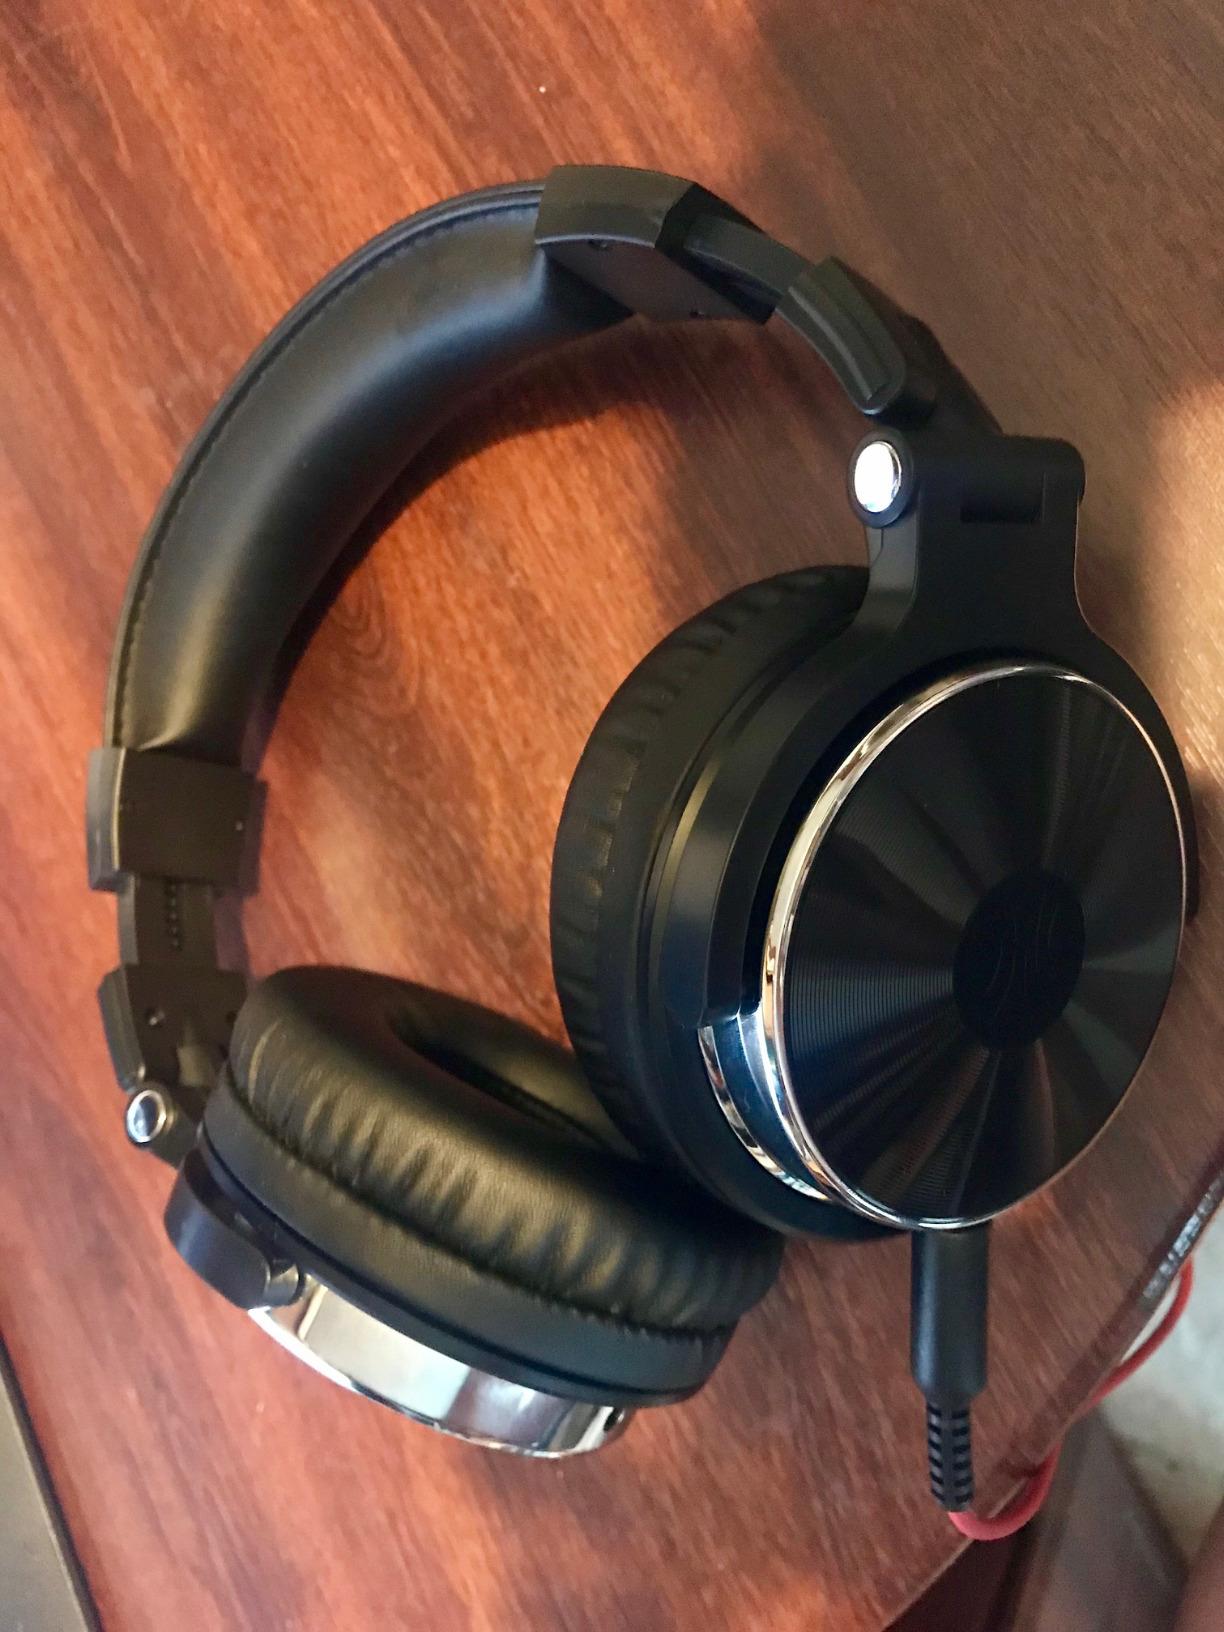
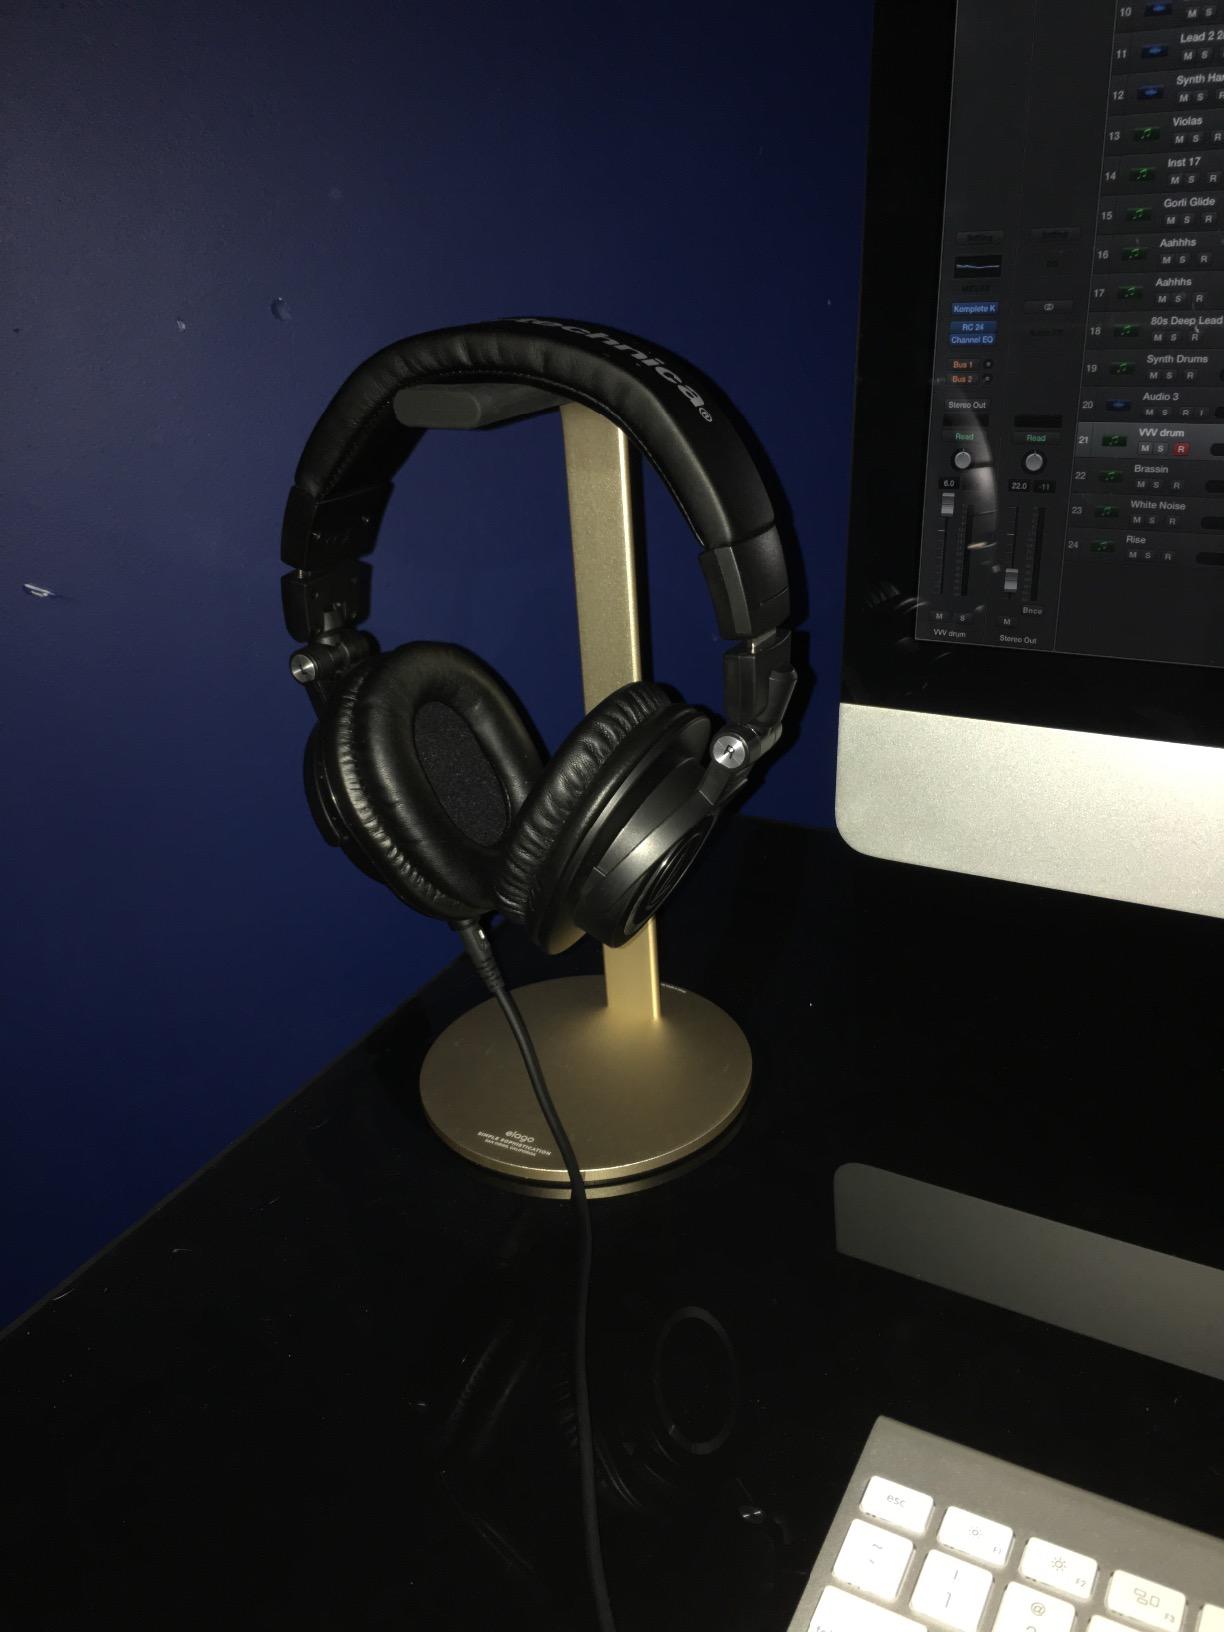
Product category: headphones
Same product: no